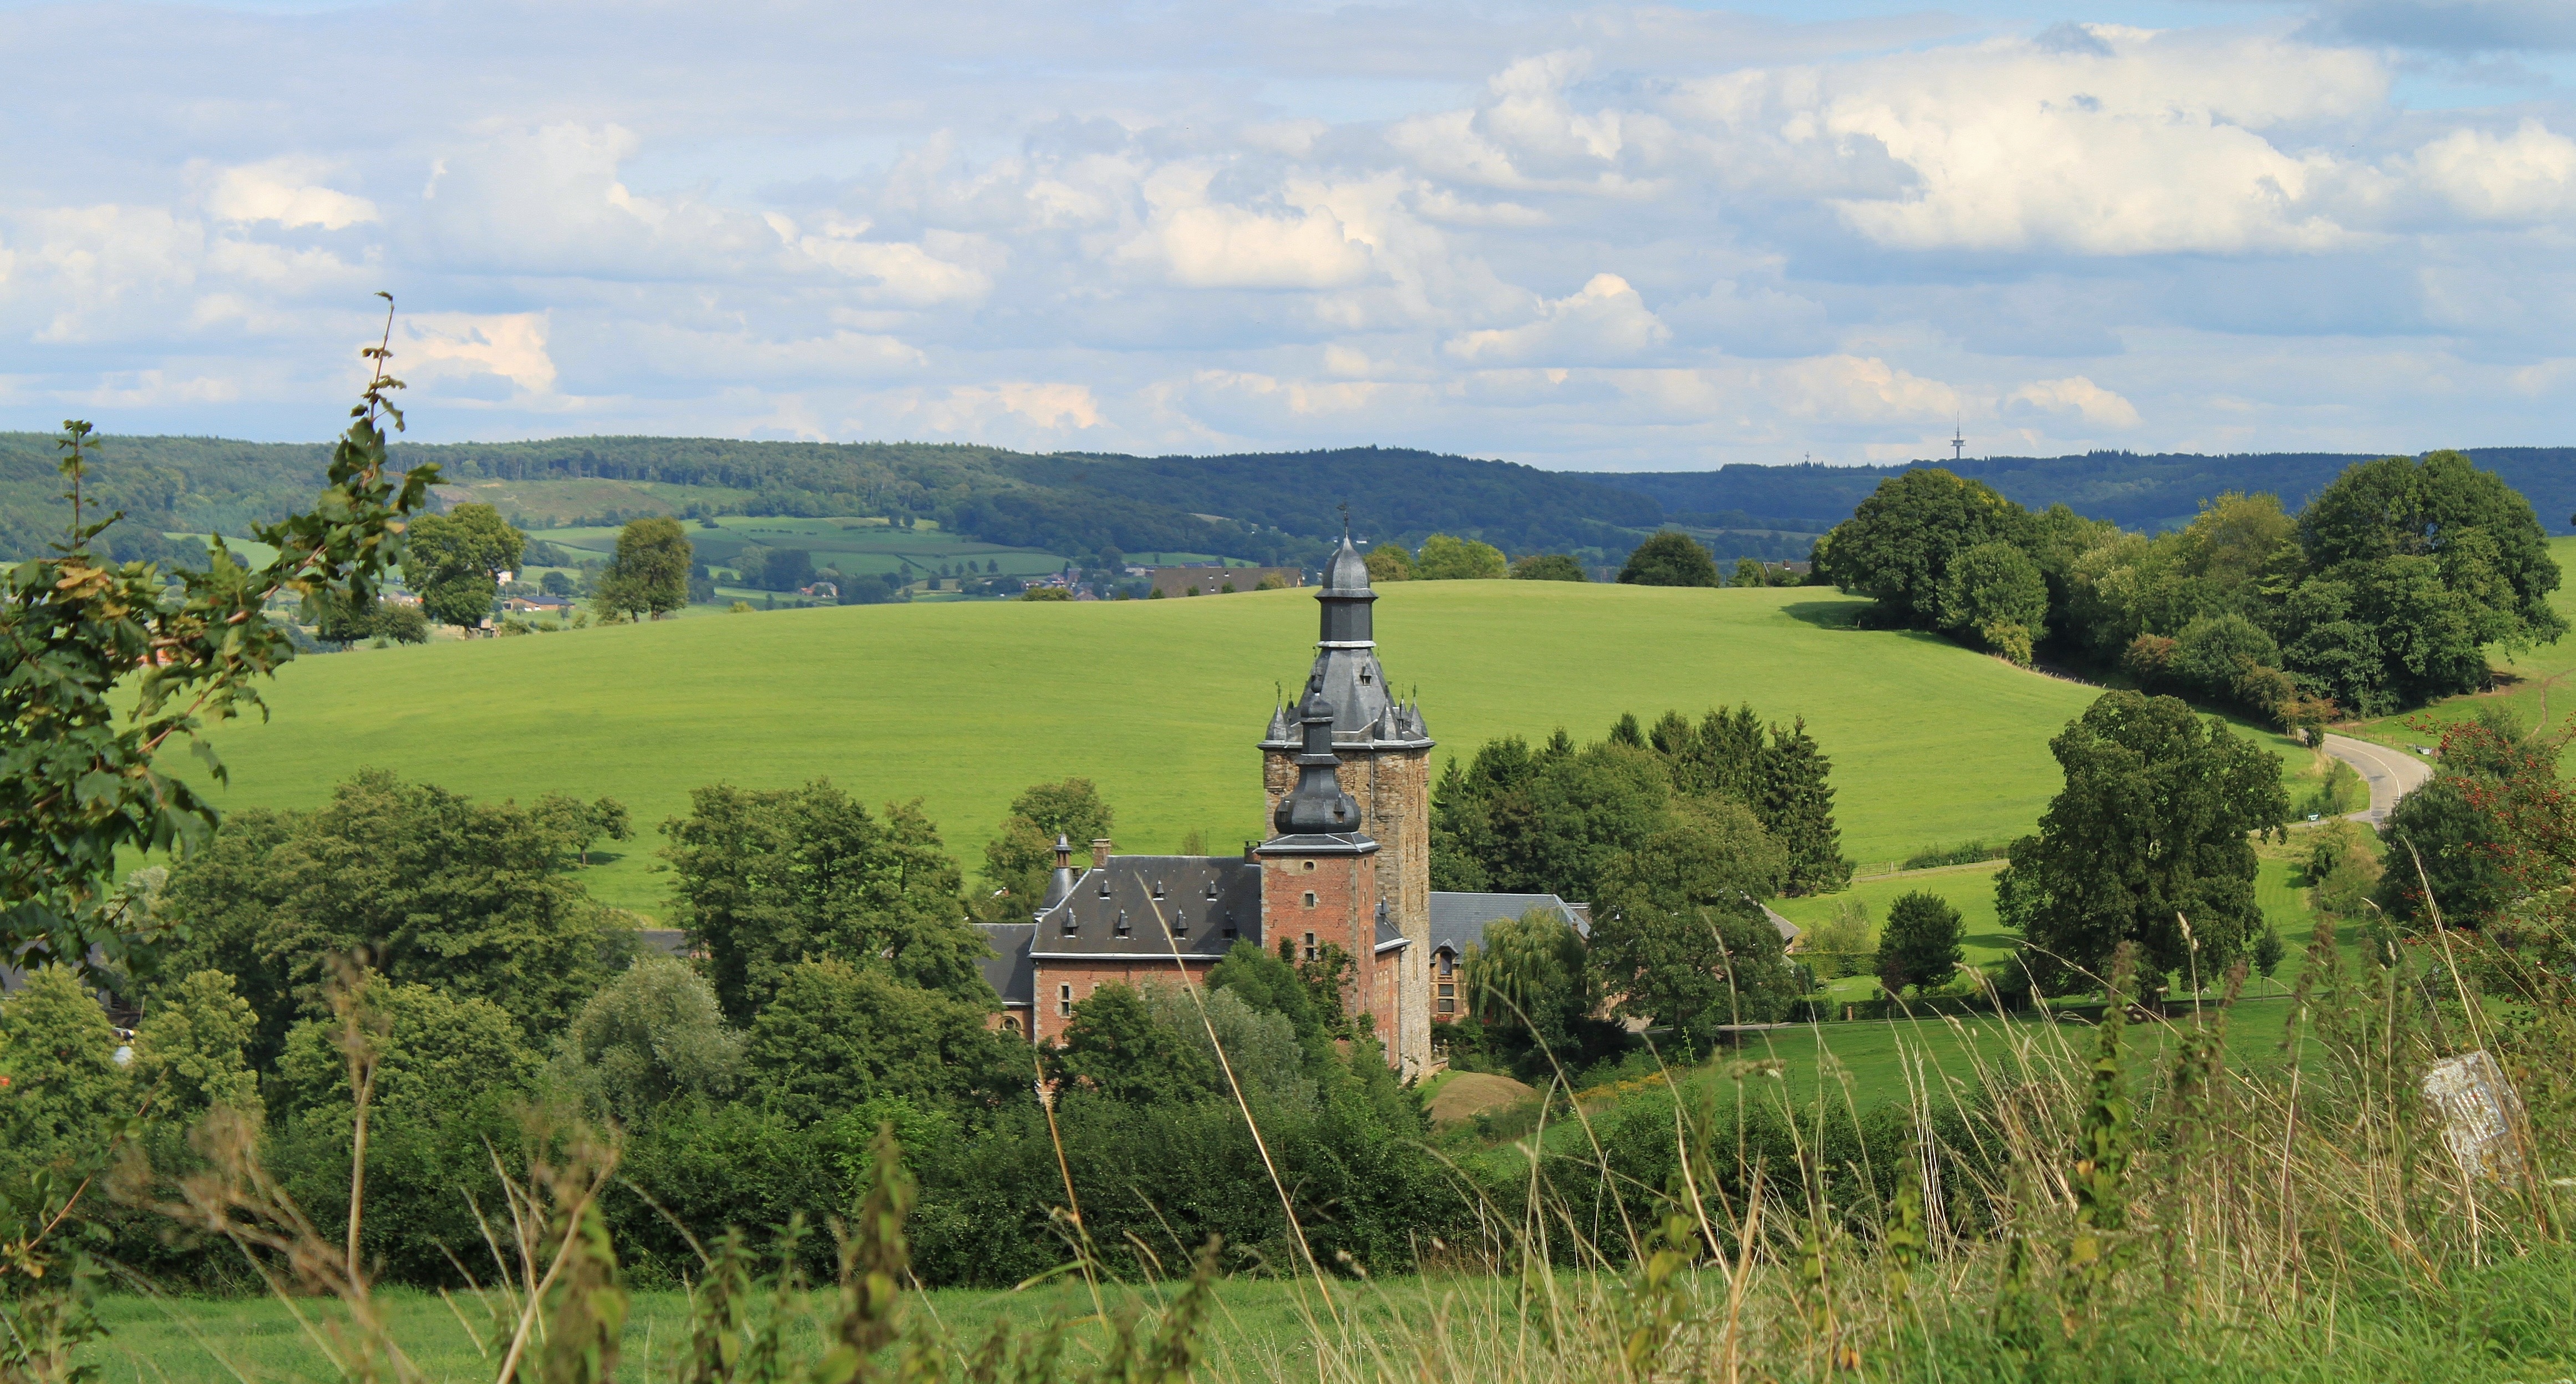
landscape, tree, nature, mountain, architecture, sky, hiking, field, farm, meadow, prairie, hill, building, chateau, summer, village, tower, pasture, castle, agriculture, plain, places of interest, clouds, fields, towers, grassland, vision, outlook, wide, estate, historically, distant, rural area, foresight, reported, summer clouds